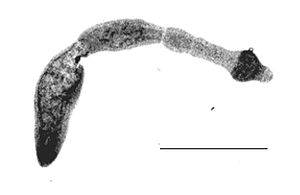
Rævens dværgbændelorm
Rævens dværgbændelorm